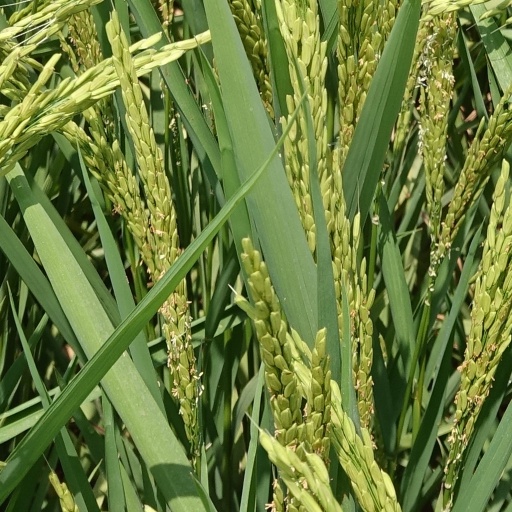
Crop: rice